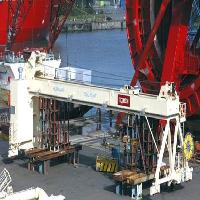
Weather: sun or clear